Our Lady of Guadalupe

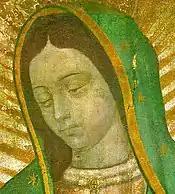
Detail of the face, showing the discoloration on the top part of the head, where a crown is said to have been present at some point, now obscured by an enlarged frame for unknown reasons

Our Lady of Guadalupe, also known as the Virgin of Guadalupe, is a Catholic title of the Blessed Virgin Mary associated with four Marian apparitions to Juan Diego and one to his uncle, Juan Bernardino reported in December 1531, when the Mexican territories were part of the Spanish Empire.